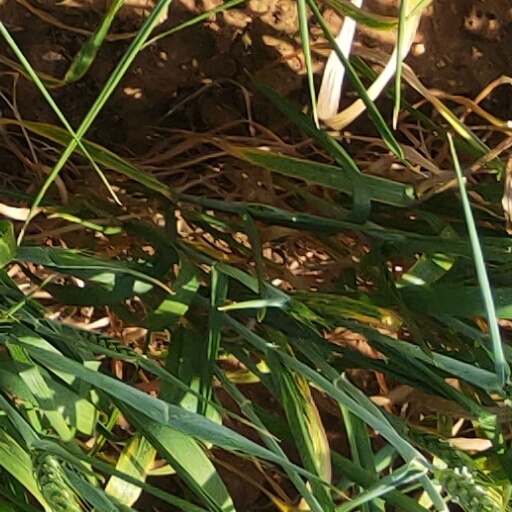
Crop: wheat